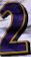
Number: 2